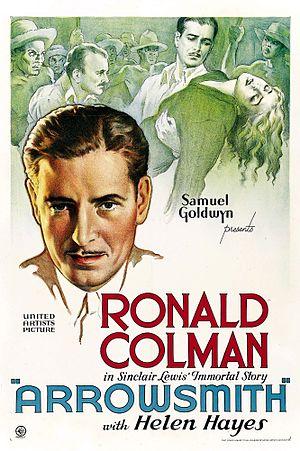
Arrowsmith est un film américain réalisé par John Ford, sorti en 1931. Il s'agit d'une adaptation du roman Arrowsmith de Sinclair Lewis.